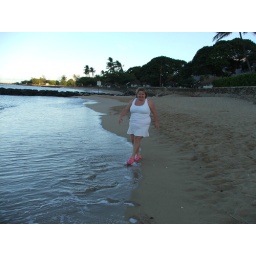
Heather playin in the ocean water